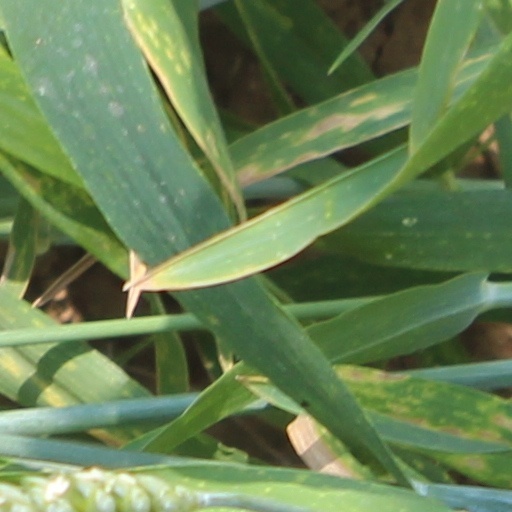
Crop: wheat